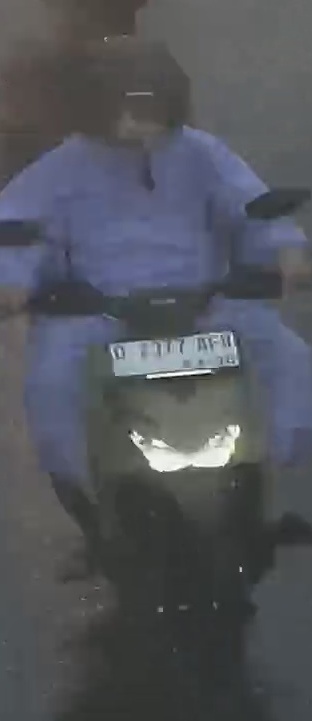
person-with-helmet: 1
person-without-helmet: 0